Pierre Biard (missionary)

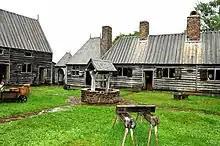
Port Royal

In 1608, the provincial of the Jesuits of Paris, Father Pierre Coton SJ called him away from his professorship with orders to serve the mission of Port-Royal in Acadia (Annapolis Royal, Nova Scotia). It had been founded by Jean de Biencourt, known as Poutrincourt, a devout Catholic, in 1606, abandoned for financial reasons in 1607, then restored by Poutrincourt in 1610 who was appointed Lieutenant Governor by Sieur de Monts, now more interested in Quebec, founded by Champlain in 1608.